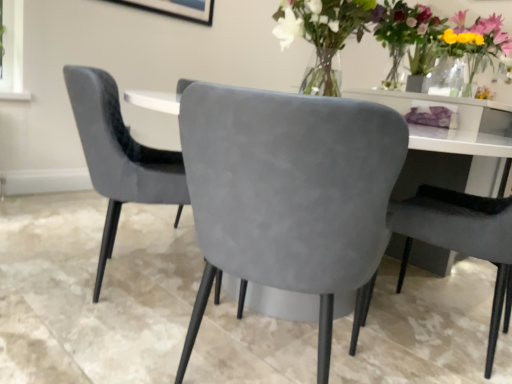
Question: From a real-world perspective, locate the blank area beneath suede gray chair at center, placed as the second chair when sorted from left to right, in the image.
Answer: [(0.506, 0.935)]